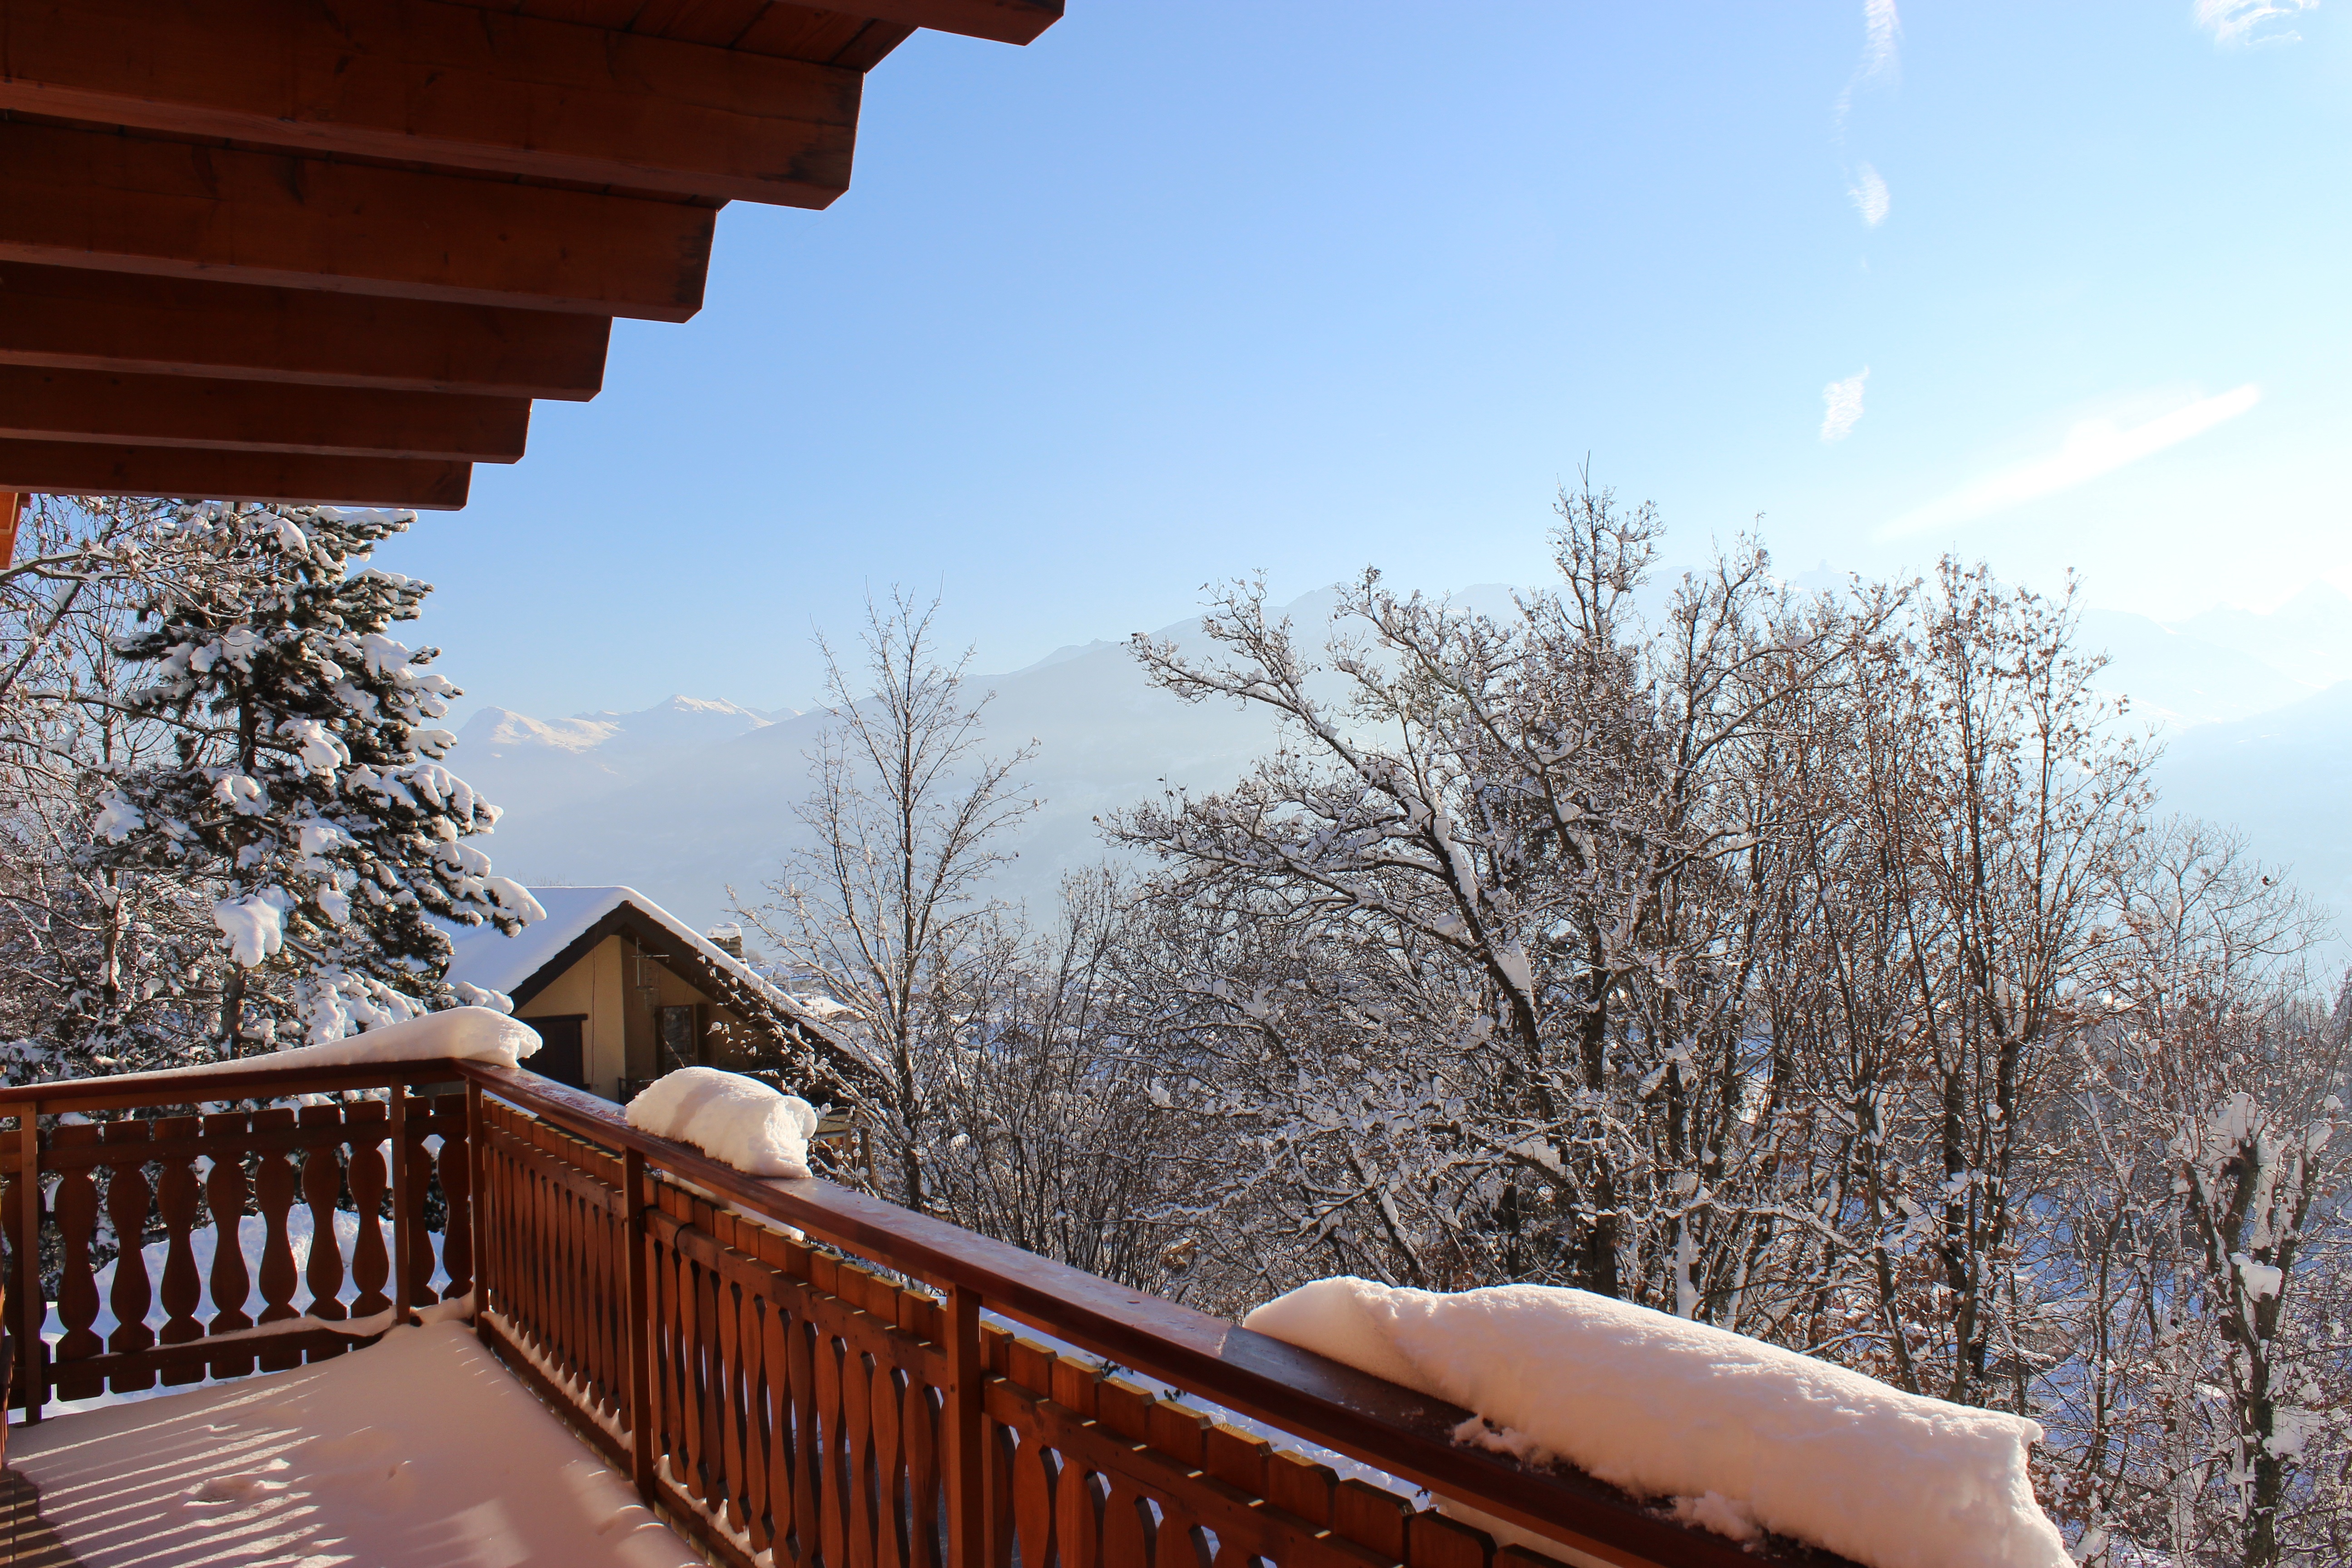
landscape, mountain, snow, winter, wood, house, roof, home, weather, backyard, season, switzerland, estate, outdoor structure